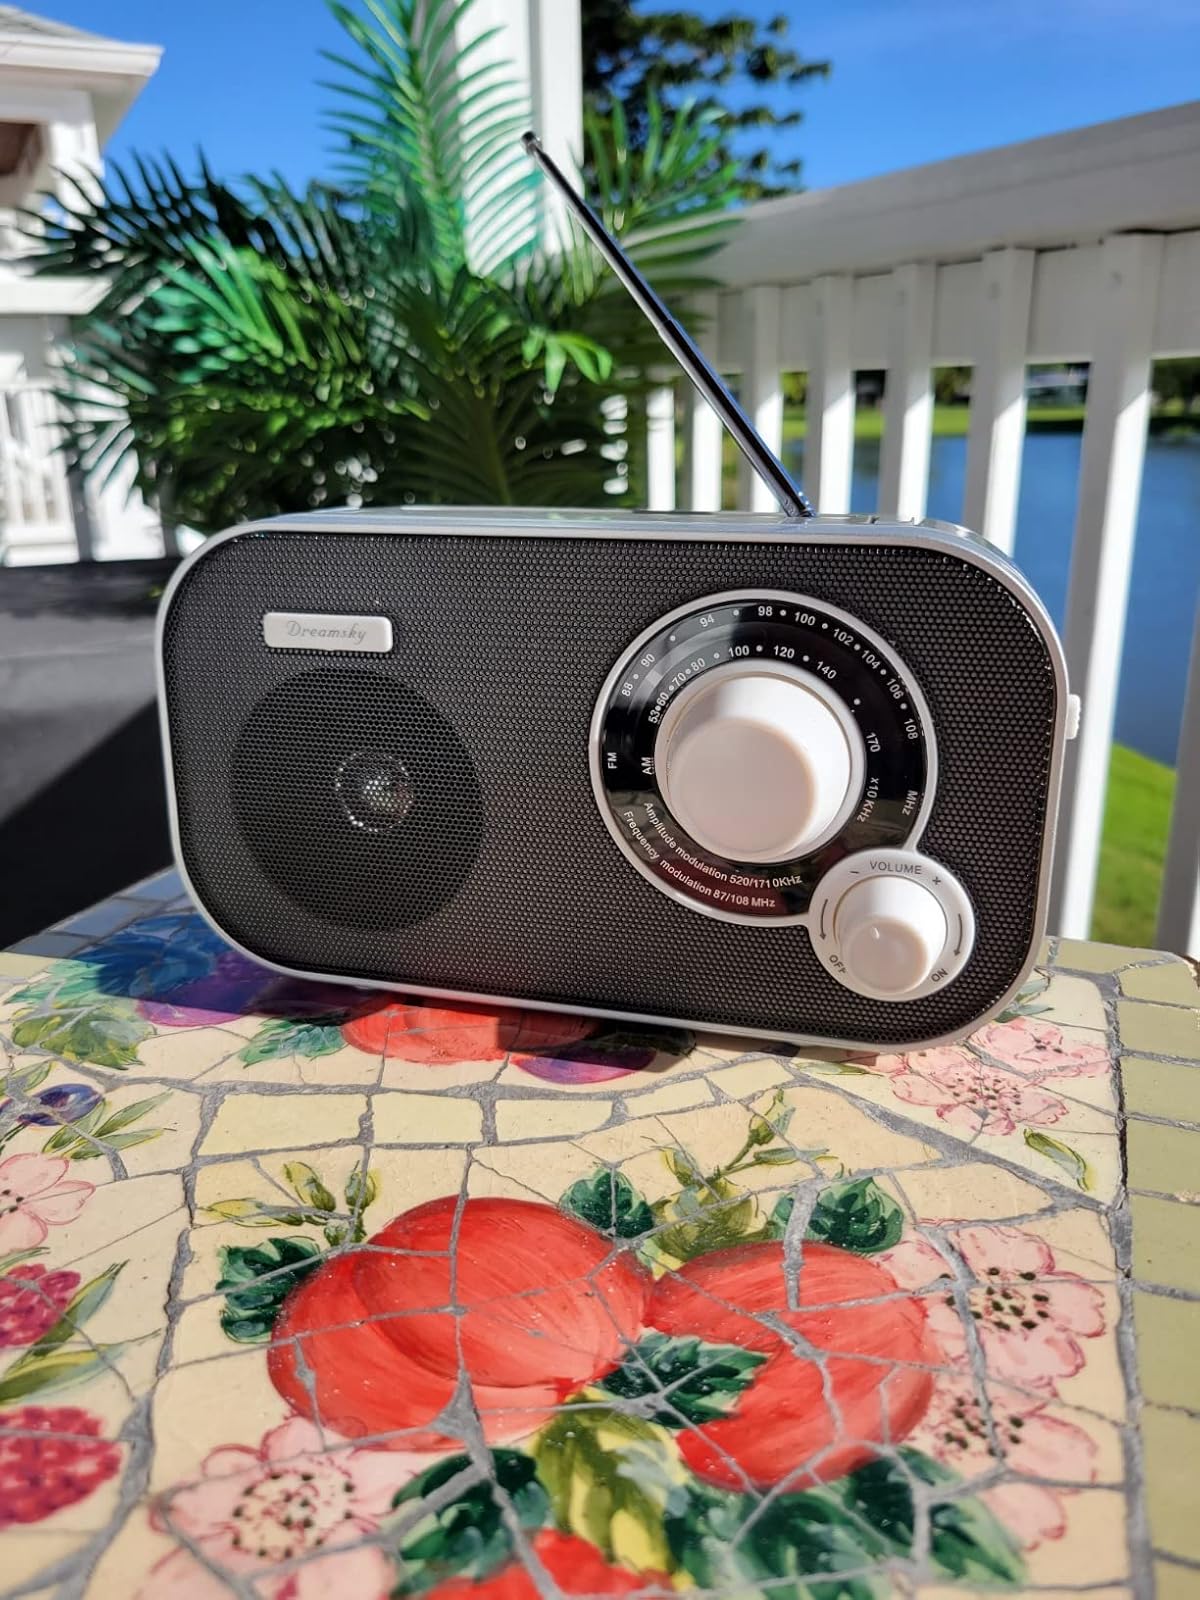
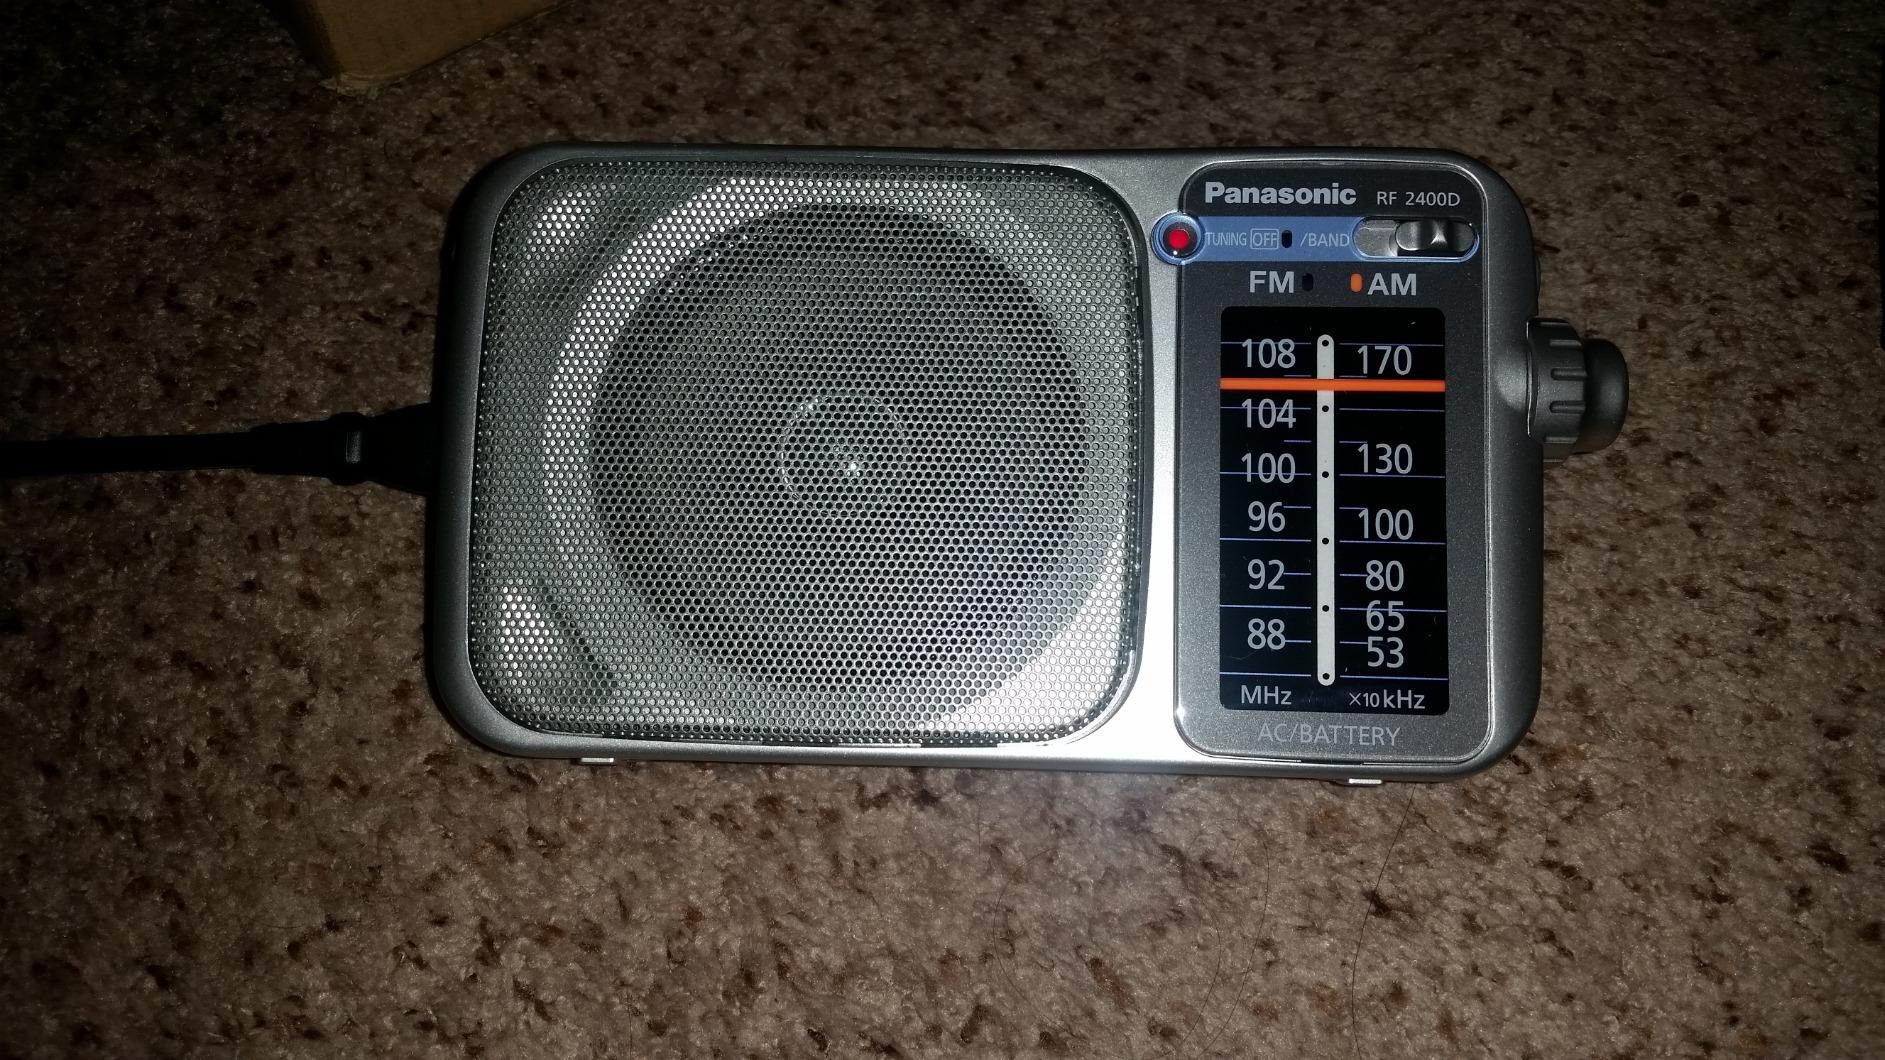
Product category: radio
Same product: no